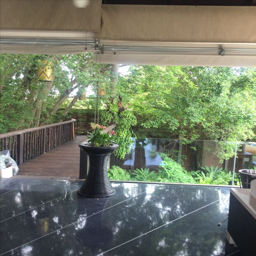
view of railing on first floor space from a distance